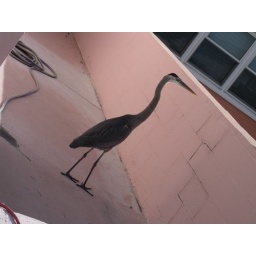
great blue heron in a pink setting